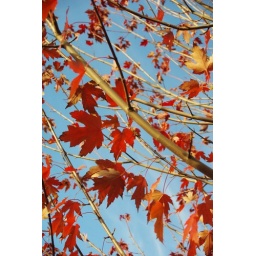
Harndorf - tree in main street